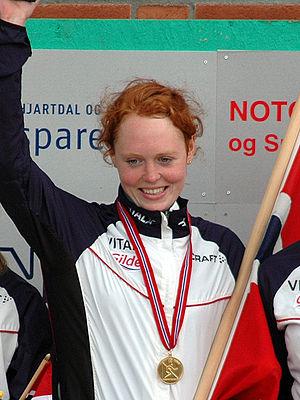
Betty Ann Bjerkreim Nilsen, née le 7 septembre 1986 à Stavanger est une spécialiste de la course d'orientation et fondeuse norvégienne.